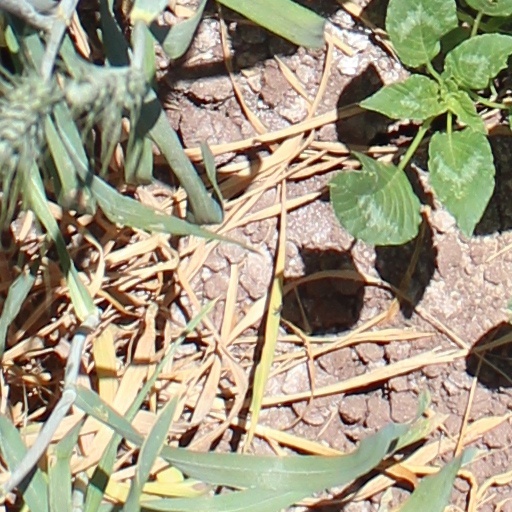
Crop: wheat